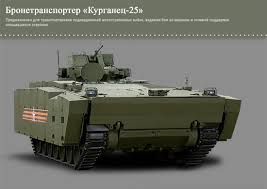
Label: BMP